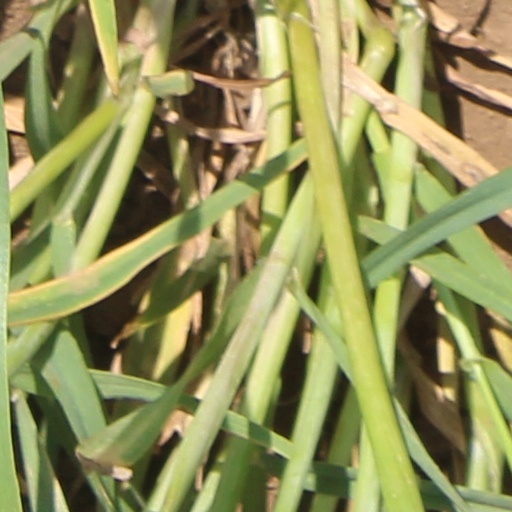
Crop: wheat